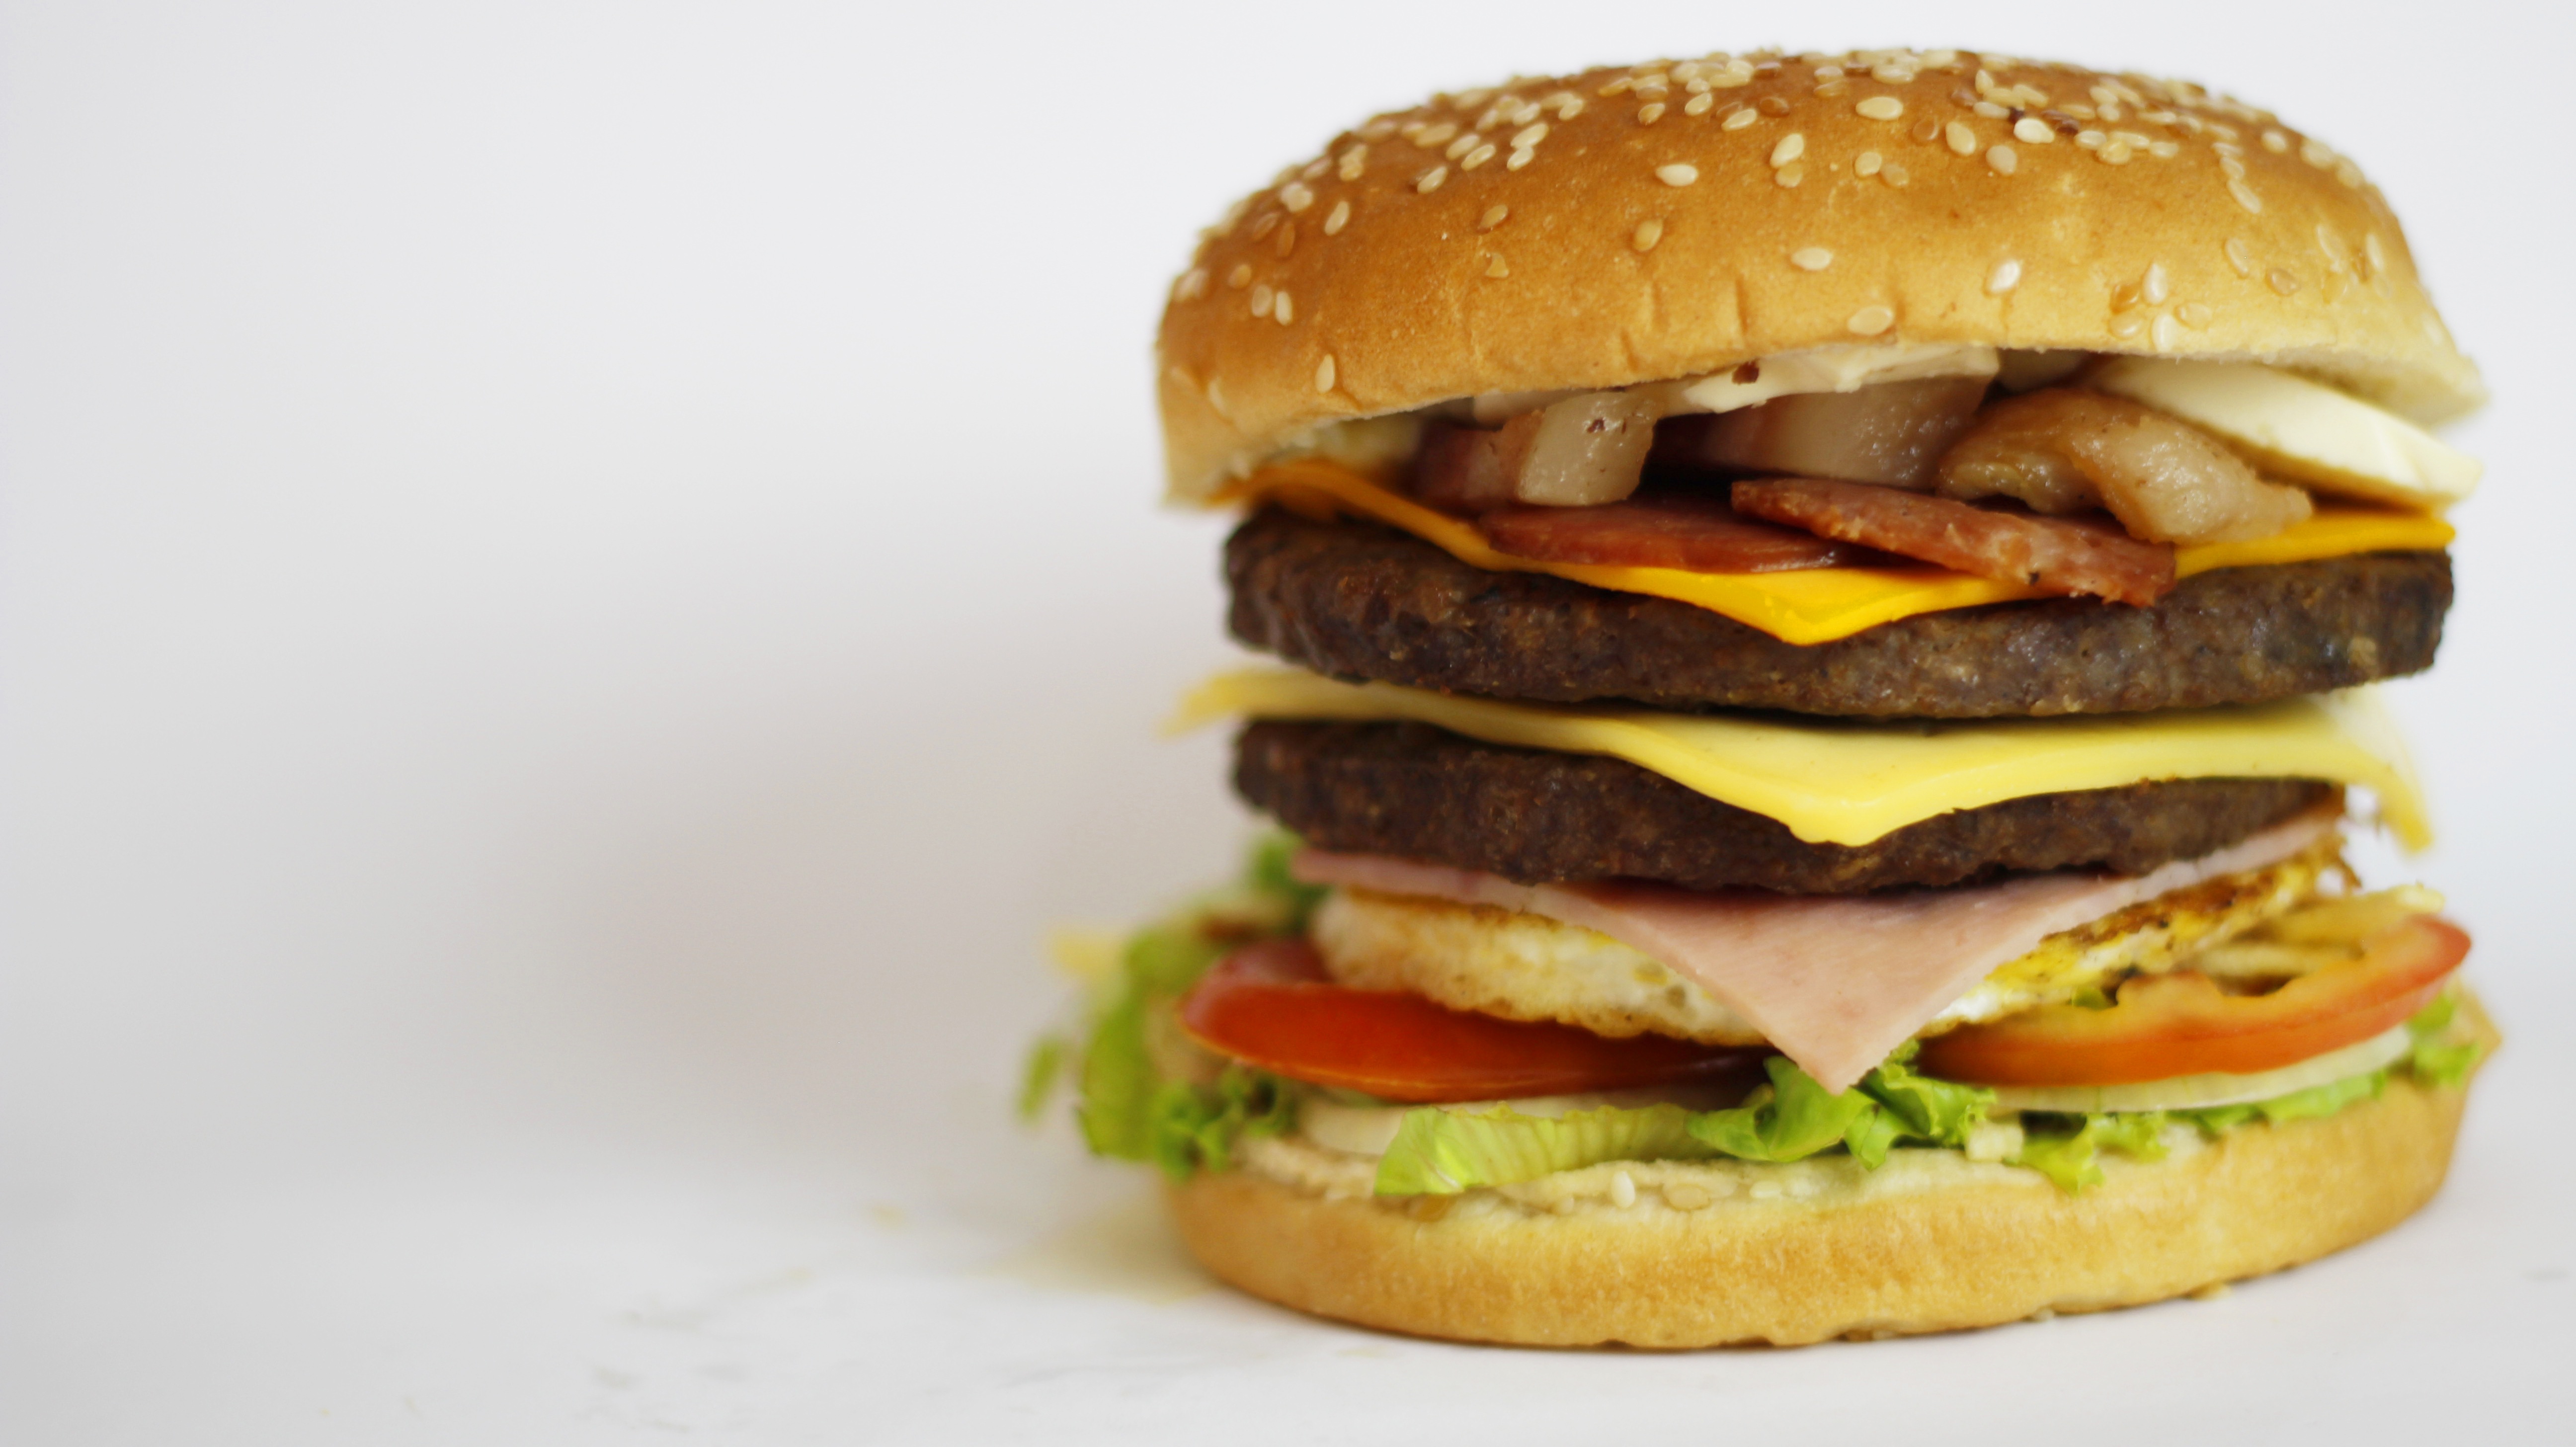
dish, food, snack, fast food, meat, hamburger, burger, sandwich, cheeseburger, trio, slider, whopper, veggie burger, breakfast sandwich, big mac